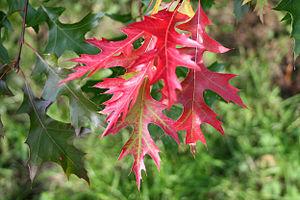
La forme foliaire, ou forme des feuilles, est une part de la morphologie végétale souvent utilisée dans la systématique ou classification des espèces. En effet, la forme des feuilles, qui comprend de nombreuses variantes, est souvent une des caractéristiques les plus visibles pouvant servir à identifier une espèce végétale. Leur forme, leur taille et leur surface, leur angle d'insertion, ainsi que leur distribution spatiale au sein de la couronne d'un arbre et sur les axes végétatifs sont les déterminants structurels de l'interception lumineuse et donc du rendement de la photosynthèse.
Le chêne écarlate est une espèce de chênes présente au nord-est des États-Unis et au Canada.